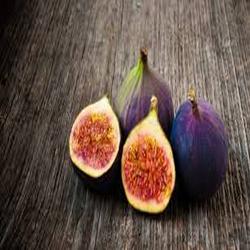
Label: Fig